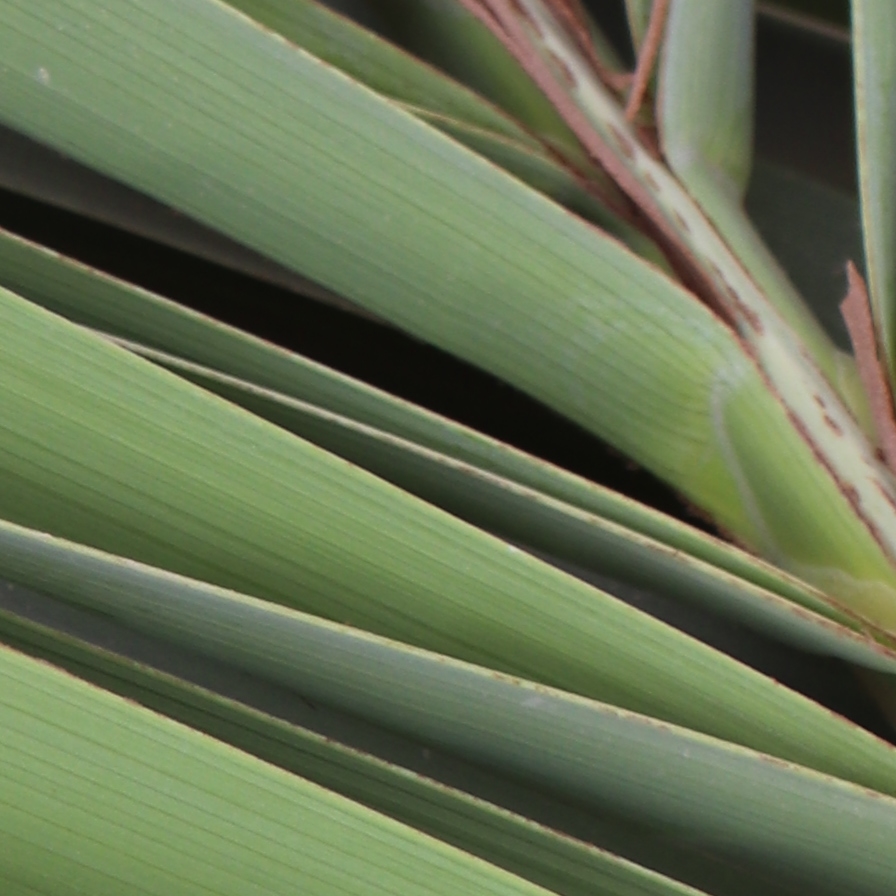
Label: Healthy